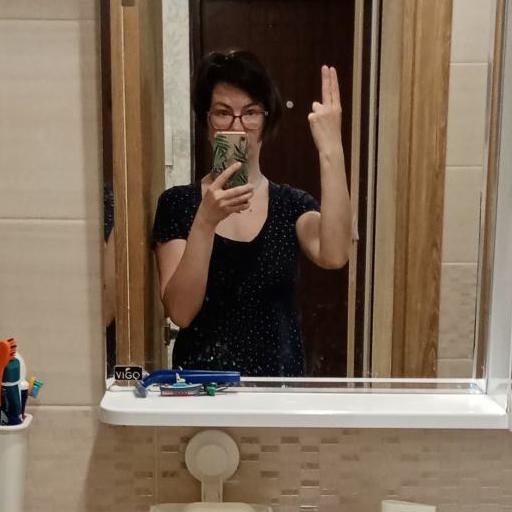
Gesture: no_gesture